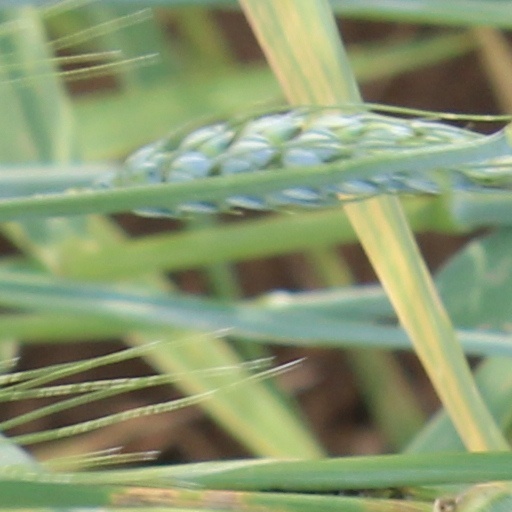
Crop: wheat